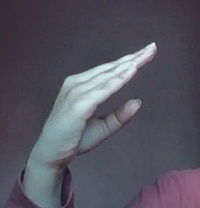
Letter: jeem